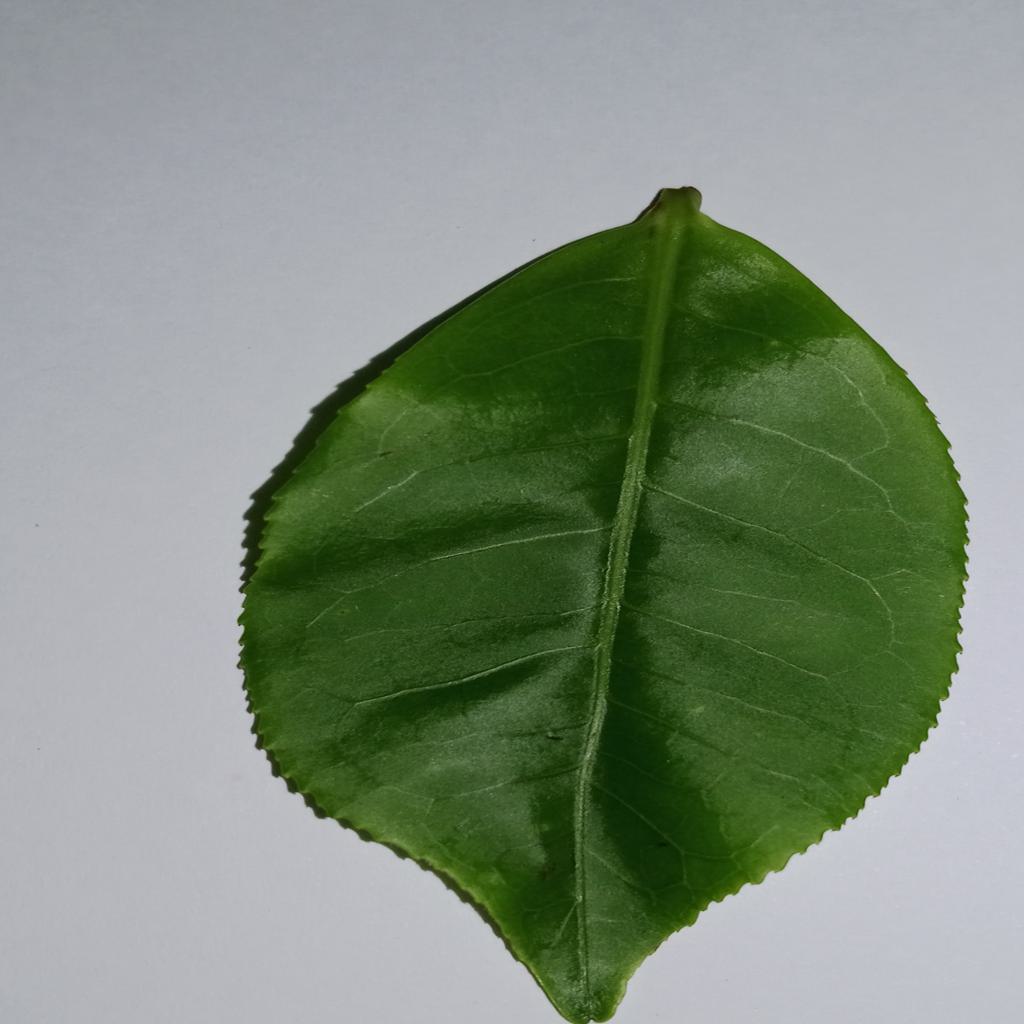
Label: Healthy